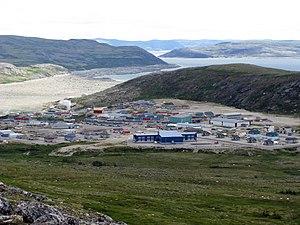
Cet article traite des événements qui se sont produits durant l'année 1999 au Québec.
Kangiqsualujjuaq est un village nordique du Nunavik de l'administration régionale Kativik situé dans la région administrative du Nord-du-Québec, au Québec. Il est situé sur la rive est de la rivière George.